Whiteley Village

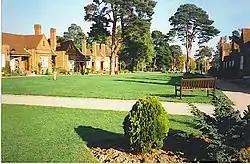
Properties within the village's urban design.

Whiteley Village formed as the result of a bequest of £1,000,000 realised in 1907 upon the death of William Whiteley (equivalent to approx. £120,000,000 in 2020). The village is owned and administered by The Whiteley Homes Trust, a charity registered in the UK, and provides over 250 almshouses for older people of limited financial means who are capable of independent living. In addition to the almshouses, the village also contains an extra-care facility (consisting of 51 self-contained flats with domiciliary care) and a new nursing and residential care home consisting of 30 care suites, completed in 2019.